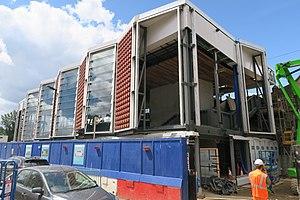
Cet article est une liste des stades actuels de la Ligue nationale de football, classés par capacité, par emplacement, par année d'utilisation et par équipe. Bien que la Ligue nationale de football compte 32 équipes, il n'y a que 31 stades à plein temps, car les Giants de New York et les Jets de New York partagent le stade MetLife. Ce nombre devrait diminuer à 30 lorsque les Rams de Los Angeles et les Chargers de Los Angeles commenceront à partager le SoFi Stadium en 2020.